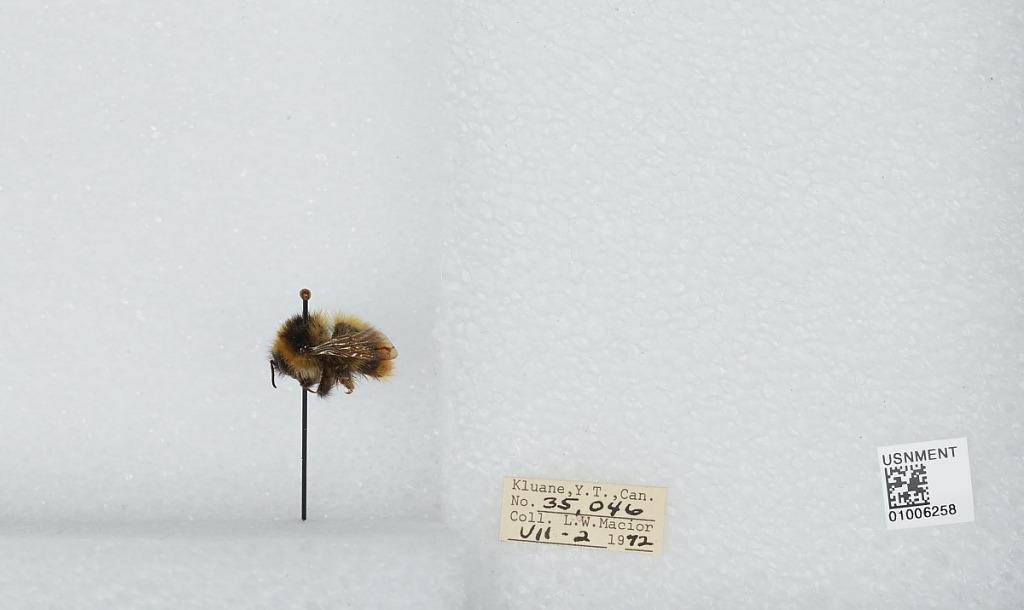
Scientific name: Bombus (Pyrobombus) frigidus Smith
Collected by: L. Macior
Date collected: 1972-7-2
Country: Canada
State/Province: Yukon Territory
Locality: Kluane
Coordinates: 60.75, -139.5